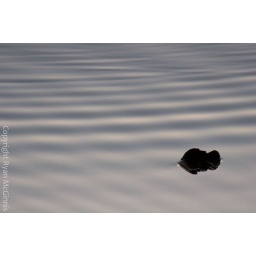
A stone rests in a lake full of ripples.